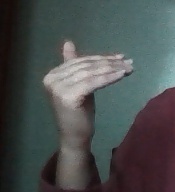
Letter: khaa